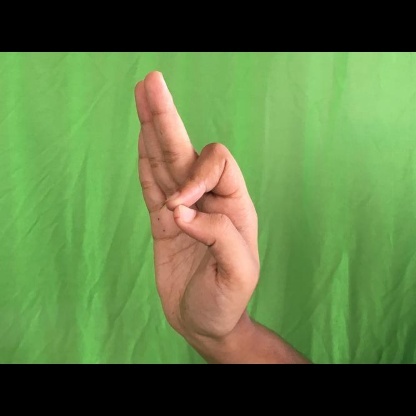
Mudra: Aralam